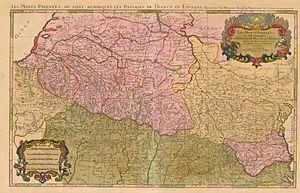
Les monts Pyrénées, où sont remarqués les passages de France en Espagne, dressé sur les mémoires les plus nouveaux. Par le Sr. Sanson Geographe du Roy. (Louis XIII puis Louis XIV). Deuxième moitié du XVIIe siècle, entre 1659 (traité des Pyrénées) et 1667 (mort de l'auteur), publication après la mort de l'auteur. La carte montre la frontière franco-espagnole après le Traité des Pyrénées
Alexis-Hubert Jaillot, parfois Hubert Jaillot, est un ingénieur géographe et cartographe français, imprimeur à Paris, de la seconde moitié du XVIIᵉ siècle et au début du XVIIIᵉ siècle, au service du roi Louis XIV.
Le réseau routier de la France au XVIIᵉ siècle rend compte de l'évolution de l'ensemble des routes et voies de communication permettant d'assurer des déplacements terrestres sur le territoire national, des modes d’échanges et de déplacement, de l’administration, du financement et de la construction des routes et des ouvrages entre l'an 1599 et l'an 1700. Il fait suite à l'histoire de la route en France au XVIe siècle.